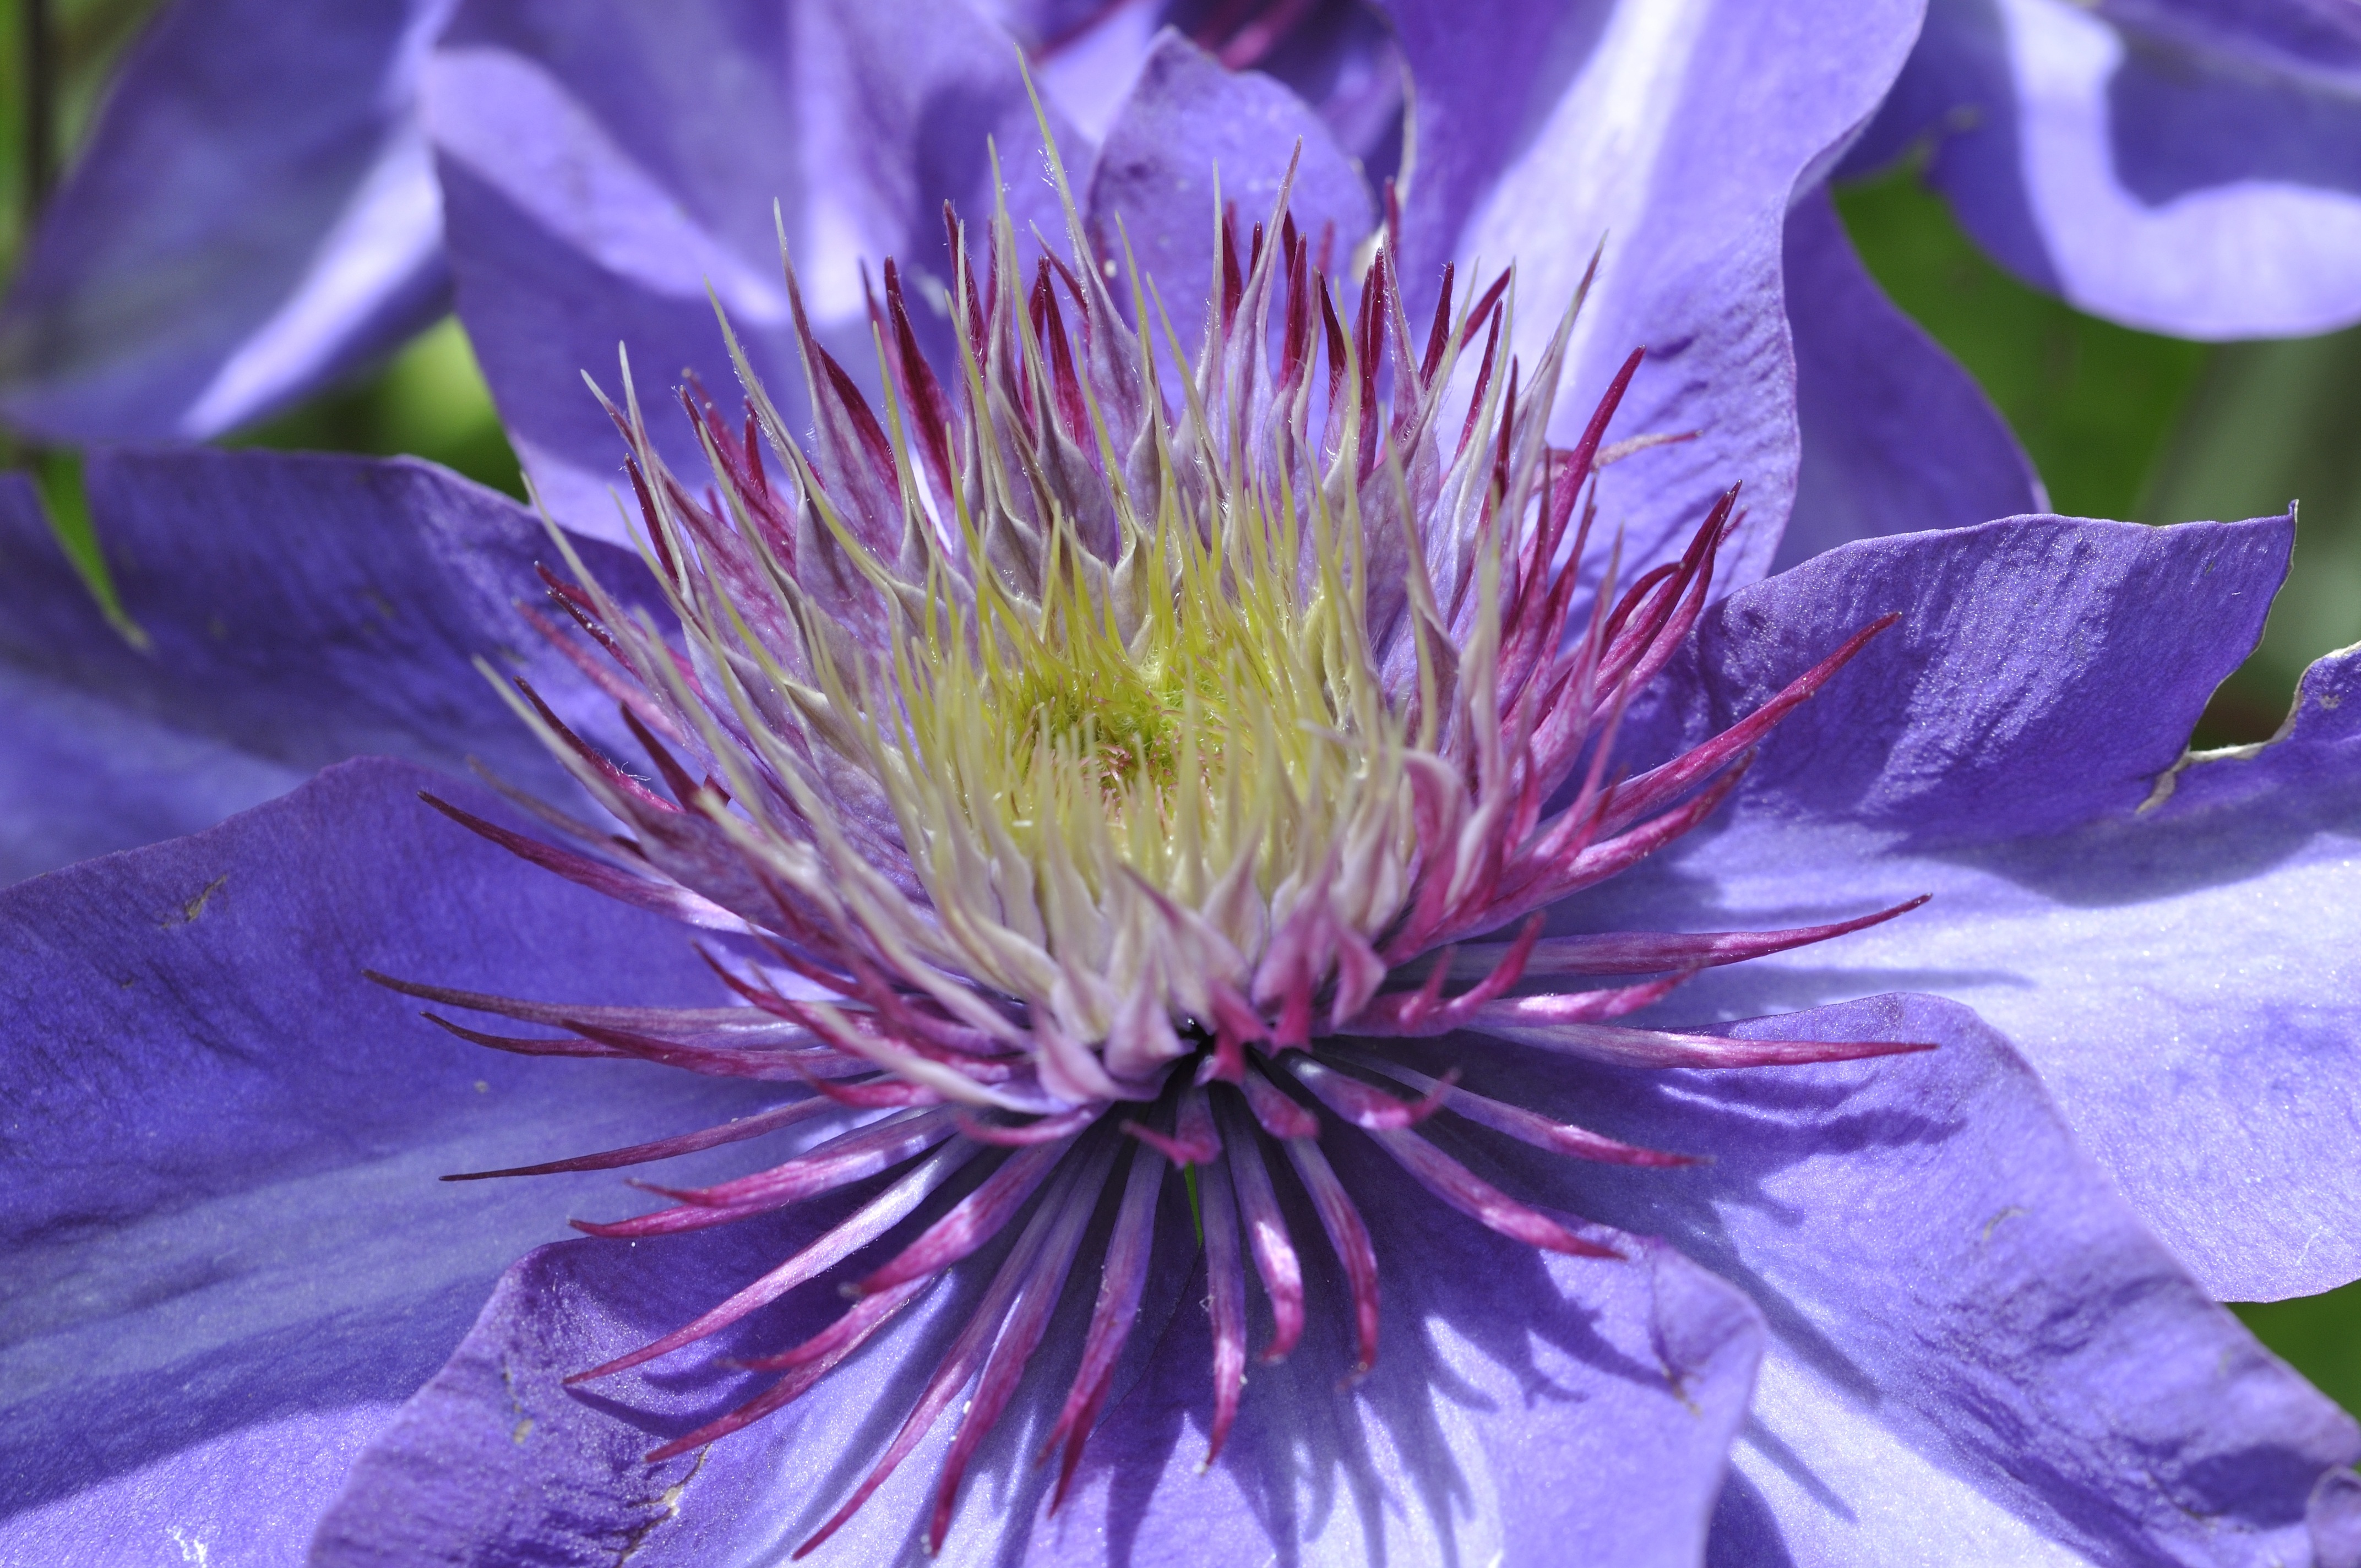
nature, blossom, plant, flower, purple, petal, bloom, botany, climber, garden, close, flora, wildflower, close up, clematis, macro photography, garden plant, flowering plant, daisy family, land plant